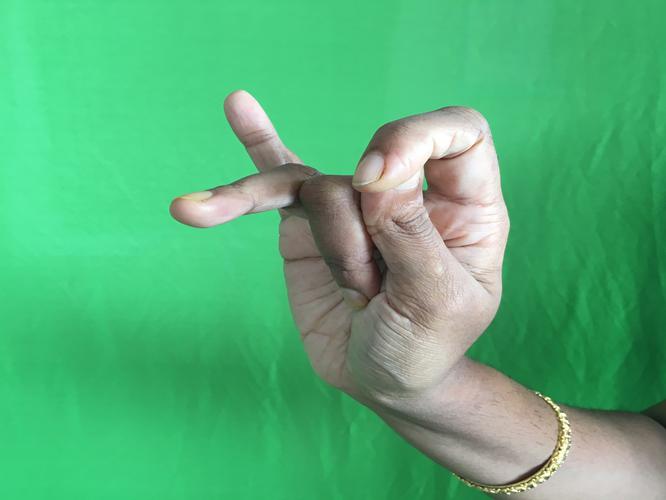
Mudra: Katakamukha_3
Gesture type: single_hand